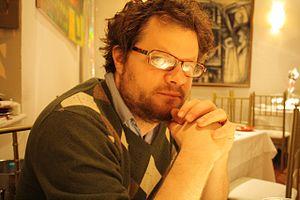
Alexander Perls Rousmaniere est un musicien et réalisateur artistique de disques américain né le 11 mai 1976. Ses principaux projets sont 009 Sound System et Aalborg Soundtracks dont les chansons sont entièrement écrites, interprétées et produites par lui.